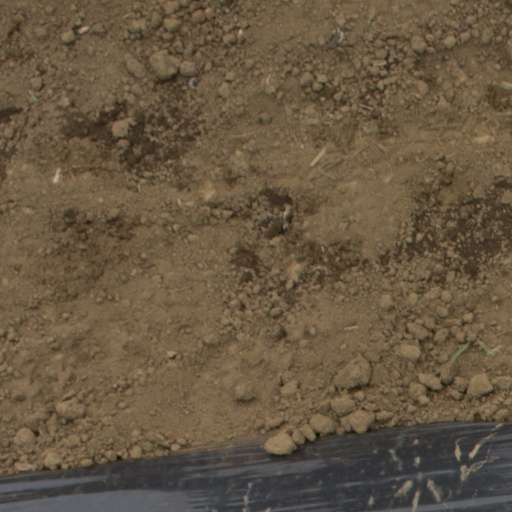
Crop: Jerusalem artichoke